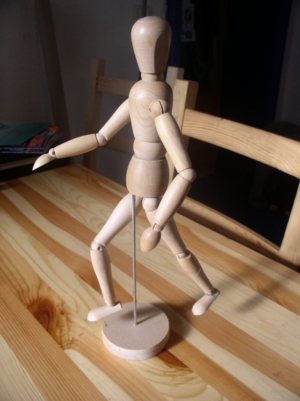
Un mannequin est un objet imitant la forme d'un homme ou d'une femme, voire d'un animal. Il existe de nombreux types de mannequins adaptés aux divers usages techniques.